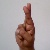
The image shows a hand gesture representing the letter 'R' in Indian Sign Language.